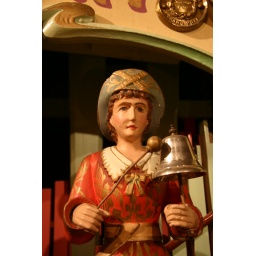
Street organ figure on display in the Museum van Speelklok tot Pierement (from musical clock to street organ) in Utrecht